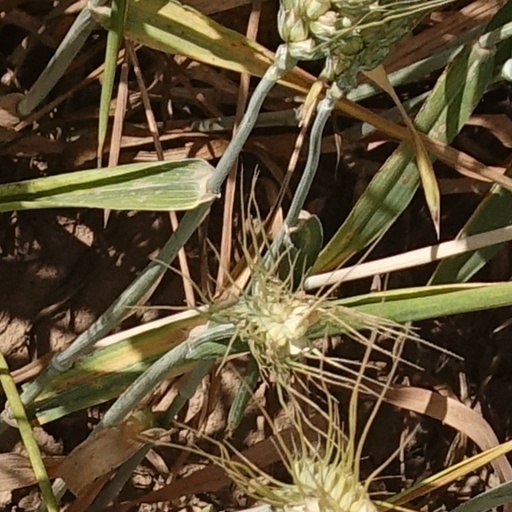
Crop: wheat